Dirigible (film)

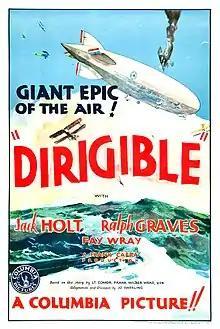
Theatrical release poster

Dirigible is a 1931 American pre-Code adventure film directed by Frank Capra for Columbia Pictures and starring Jack Holt, Ralph Graves and Fay Wray. The picture focuses on the competition between naval fixed-wing and airship pilots to reach the South Pole by air.